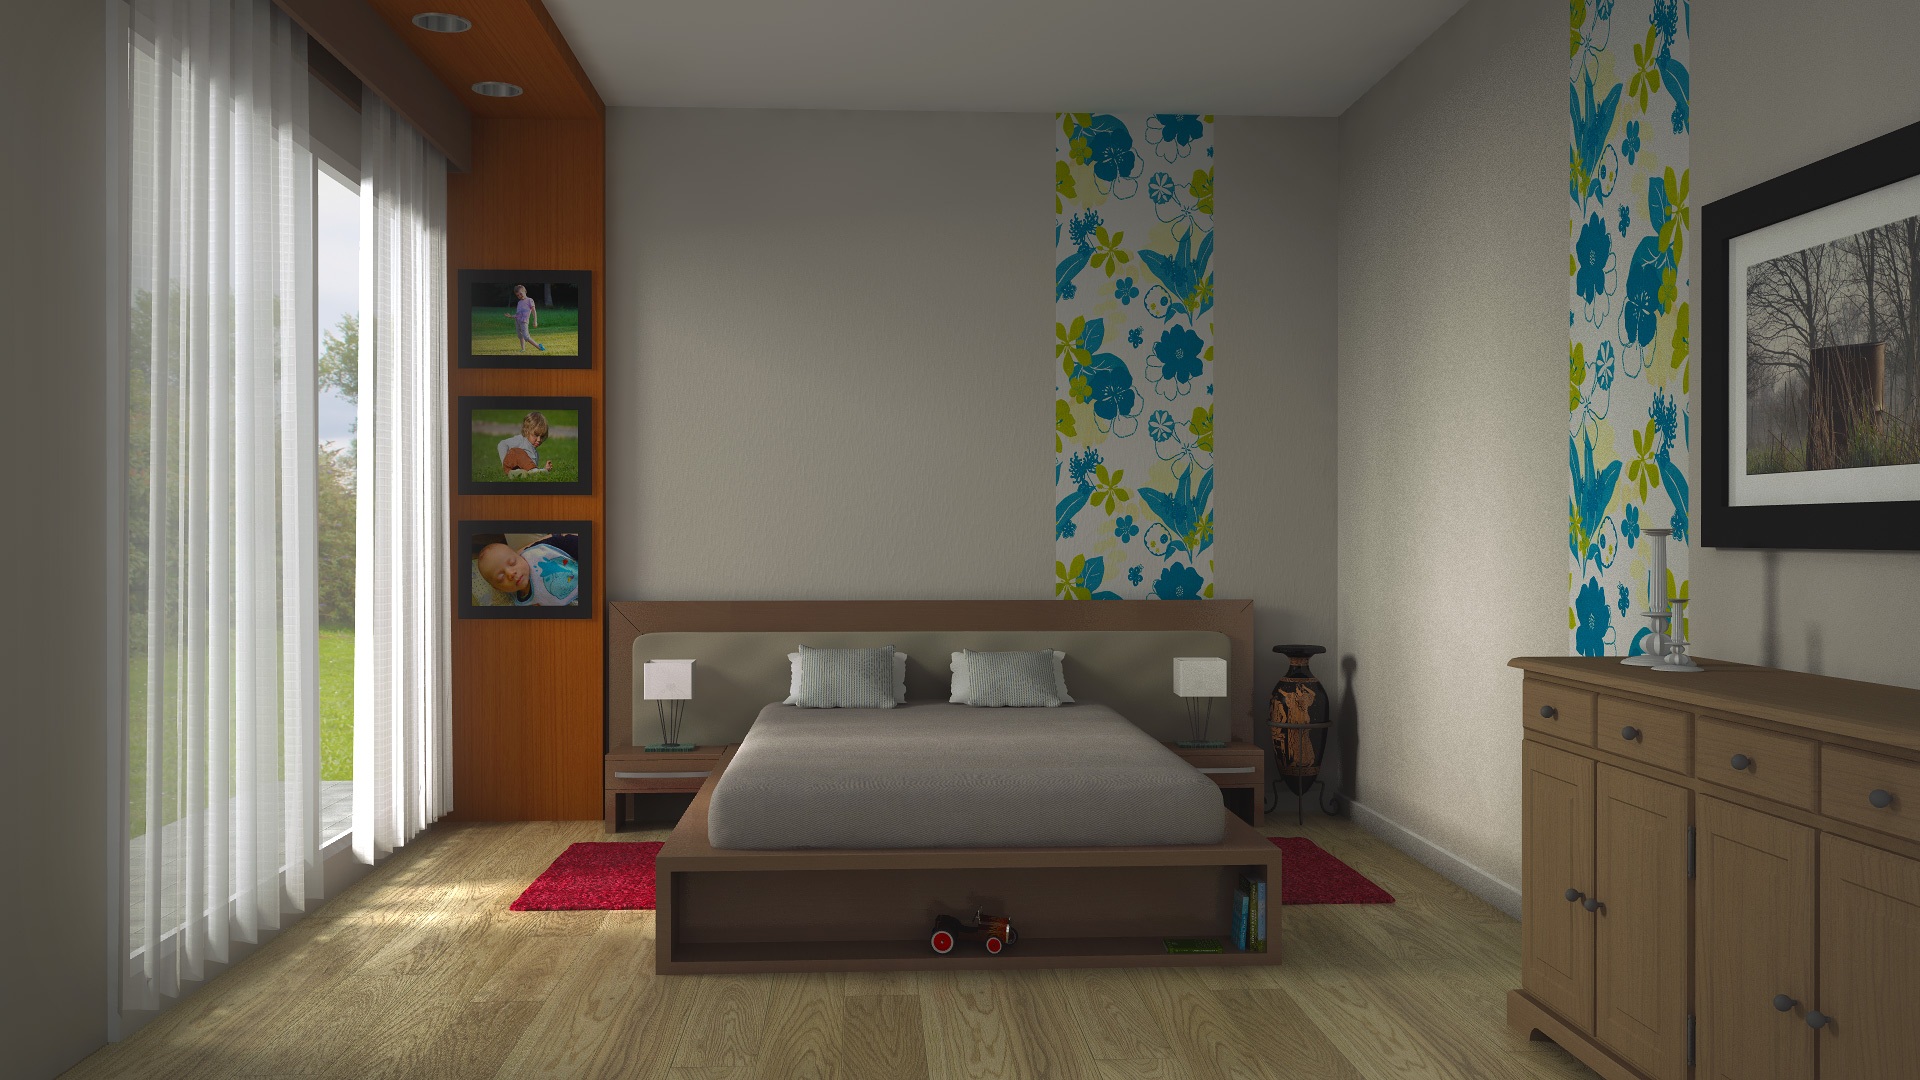
floor, home, wall, cottage, property, living room, furniture, room, bedroom, decor, interior design, design, bed, 3d, tapestry, exhibit, estate, real estate, interior decorating